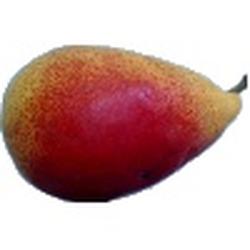
Label: Pear